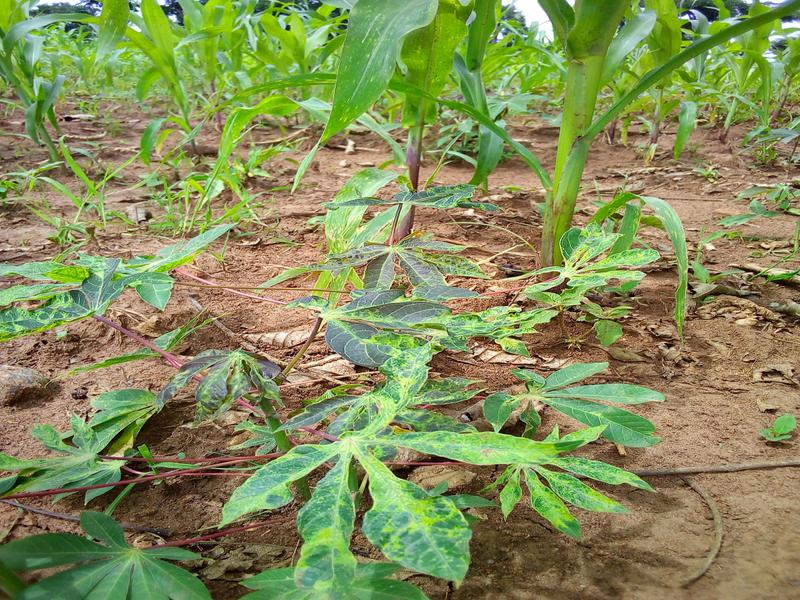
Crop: cassava
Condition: mosaic_disease